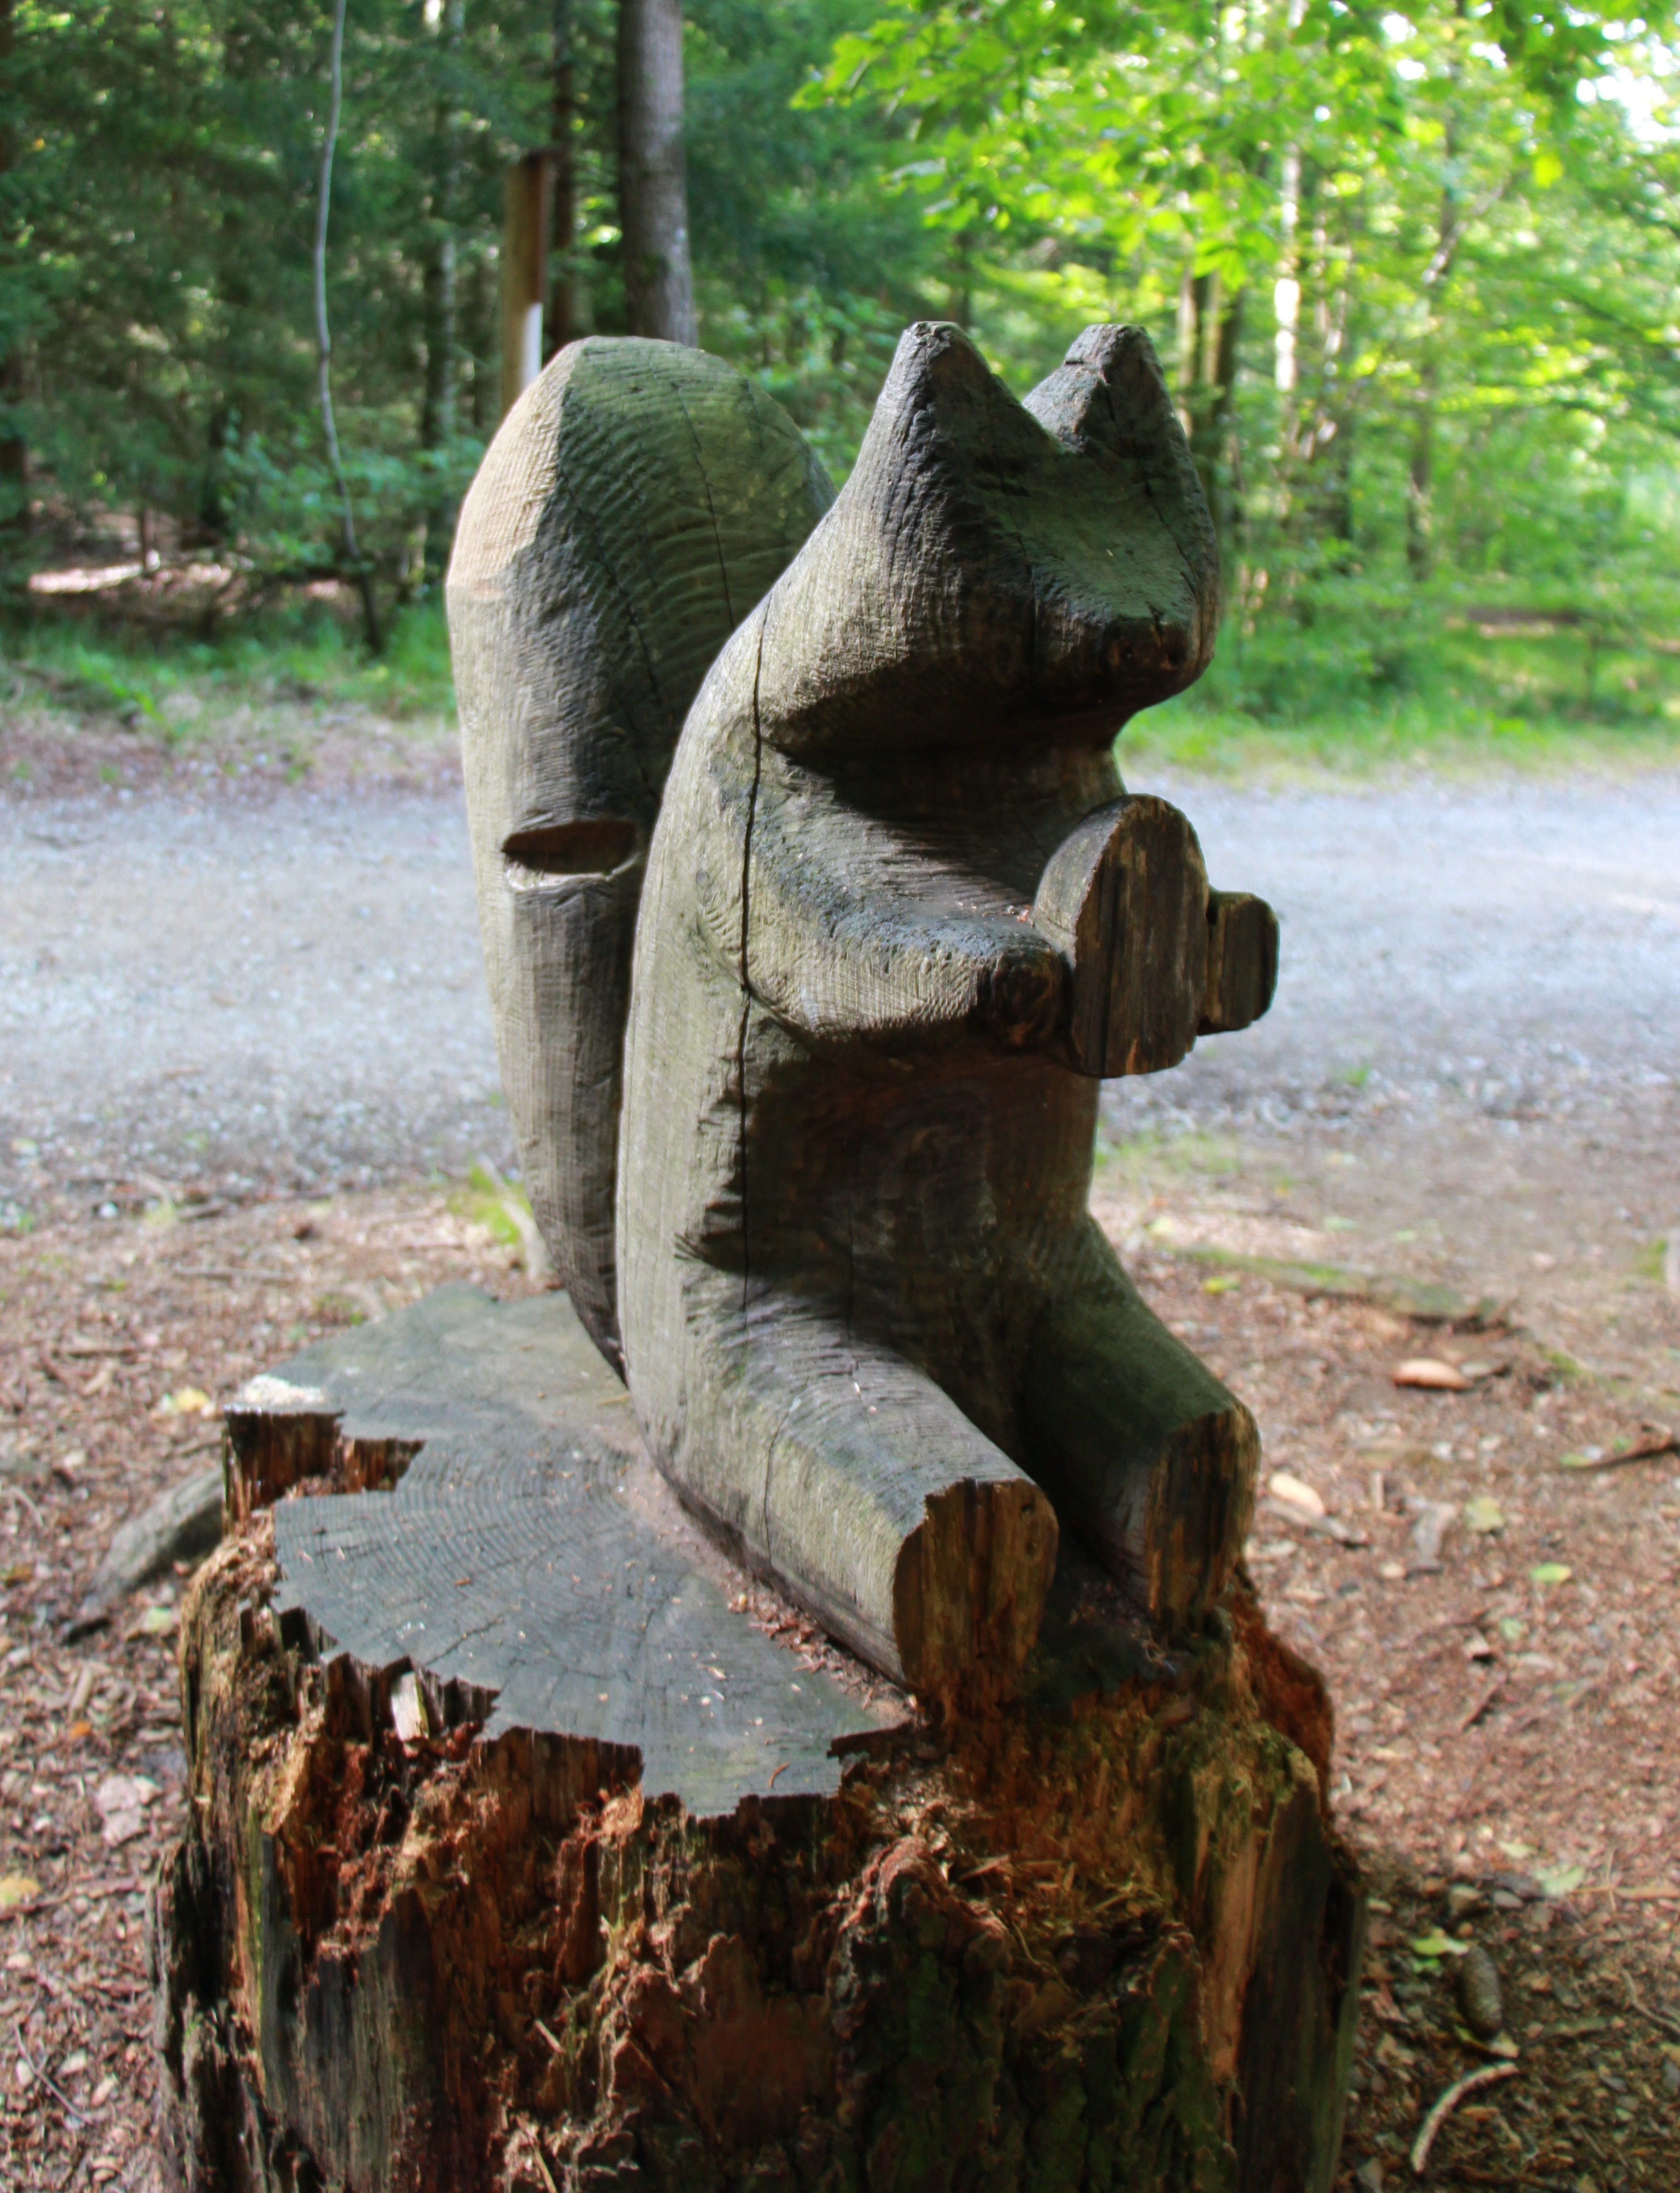
tree, forest, wood, monument, statue, squirrel, sculpture, art, carving, water feature, chainsaw carving